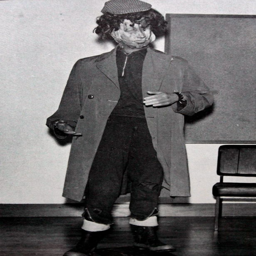
here 's a photo of the whole costume he also wore nail studded bracelets and a nail studded coat to keep his victims from fighting back .